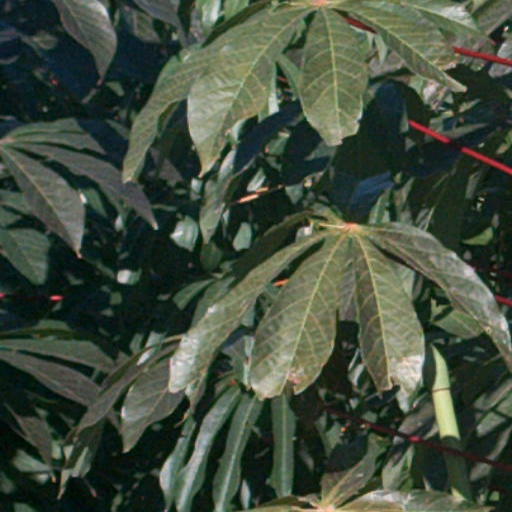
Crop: cassava